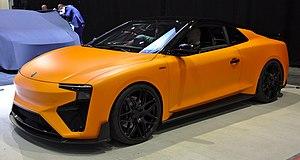
L'édition 2019 du salon international de l'automobile de Genève est un salon automobile annuel qui se tient du 7 au 17 mars 2019 à Genève. Il s'agit de la 89ᵉ édition internationale de ce salon organisé pour la première fois en 1905.
La Nathalie est une supercar électrique rechargeable et fonctionnant au méthanol produite à partir de 2021. Elle est la première voiture produite par le nouveau constructeur automobile RG fondé par Roland Gumpert, depuis la faillite de sa société Gumpert qui produisait l'Apollo. Elle est produite à 500 exemplaires.